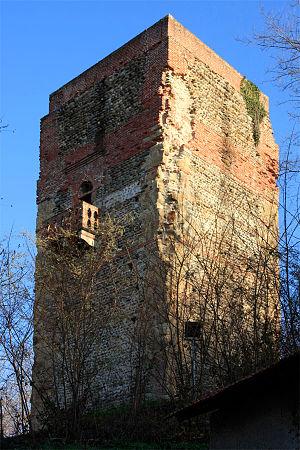
Prato Sesia est une commune italienne de la province de Novare dans la région Piémont en Italie.